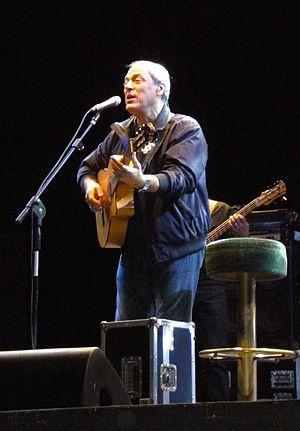
Antonio Pecci Filho, dit Toquinho, né le 6 juillet 1946 à São Paulo, est un auteur-compositeur-interprète et guitariste brésilien.
La bossa nova, ou bossanova, ou bossa-nova, familièrement la « bossa », est un genre musical issu du croisement de la samba et du cool jazz ayant émergé à la fin des années 1950 à Rio de Janeiro au Brésil et qui est devenu l'un des styles musicaux brésiliens les plus connus dans le monde. La bossa nova se popularise significativement à partir du début des années 1960, d'abord au Brésil puis aux États-Unis et en Europe.